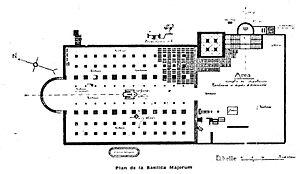
Plan de la basilica majorum _ Carthage
La basilique Majorum dite aussi « de Mcfida » est une basilique chrétienne tunisienne en ruines située à l'écart du site archéologique de Carthage.